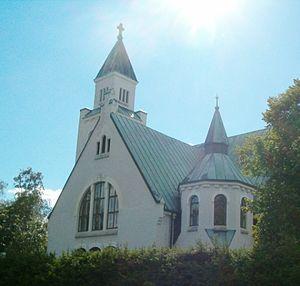
L'église de Joutseno est une église située à Joutseno en Finlande.
Lappeenranta est une ville située sur les rives du lac Saimaa dans le Sud-Est de la Finlande, environ à 20 km de la frontière avec la Russie. La ville se trouve dans la province de Finlande méridionale, et est la capitale de la région de Carélie du Sud.
La conurbation de Joutseno est une zone urbaine située à vingt kilomètres à l'Est du centre de Lappeenranta en Finlande.